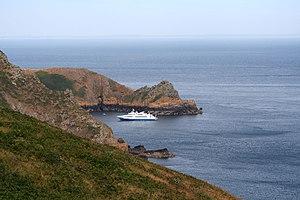
Sercq, juin 2009